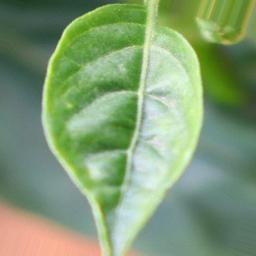
Label: mites_and_trips